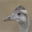
Label: bird